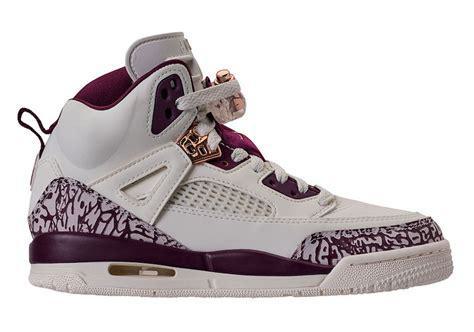
Brand: Jordan
Model: Spizike